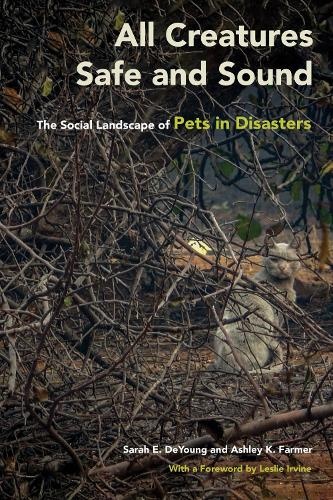
All Creatures Safe and Sound
Some of the most striking news stories from natural disasters are of animals tied to trees or cats swimming through murky flood waters. Although the issue of evacuating pets has gained more attention in recent disasters, there are still many failures throughout local and national systems of managing pets and accommodating animals in emergencies. All Creatures Safe and Sound is a comprehensive study of what goes wrong in our disaster response that shows how people can better manage pets in emergencies—from the household level to the large-scale, national level. Authors Sarah DeYoung and Ashley Farmer offer practical disaster preparedness tips while they address the social complexities that affect disaster management and animal rescue. They track the developments in the management of pets since Hurricane Katrina, including an analysis of the 2006 PETS Act, which dictates that animals should be included in hazard and disaster planning. Other chapters focus on policies in place for sheltering and evacuation, coalitions for animal welfare and the prevention of animal cruelty, organizational coordination, decision-making, preparedness, the role of social media in animal rescue and response, and how privilege and power shape disaster experiences and outcomes. Using data they collected from seven major recent American disasters, ranging from Hurricanes Harvey, Irma, and Florence to the Camp, Tubbs, and Carr Fires in California and the Hawaii Lava Flow, the authors provide insights about the successes and failures of animal care. All Creatures Safe and Sound also outlines what still needs to change to best prepare for the safety and welfare of pets, livestock, and other companion animals in times of crisis.
Brand: WoB
Category: Animals & Pet Supplies > Pet Supplies > Pet First Aid & Emergency Kits